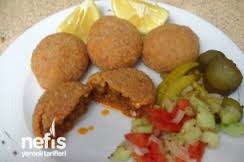
Yemek: icli_kofte